Budapesti Közlekedési Központ

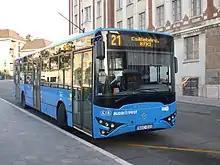
Bus line 21

BKK operates over 200 bus lines and 40 night bus lines. The first bus line number is 5. The main bus lines do not have letters in their respective route numbers.